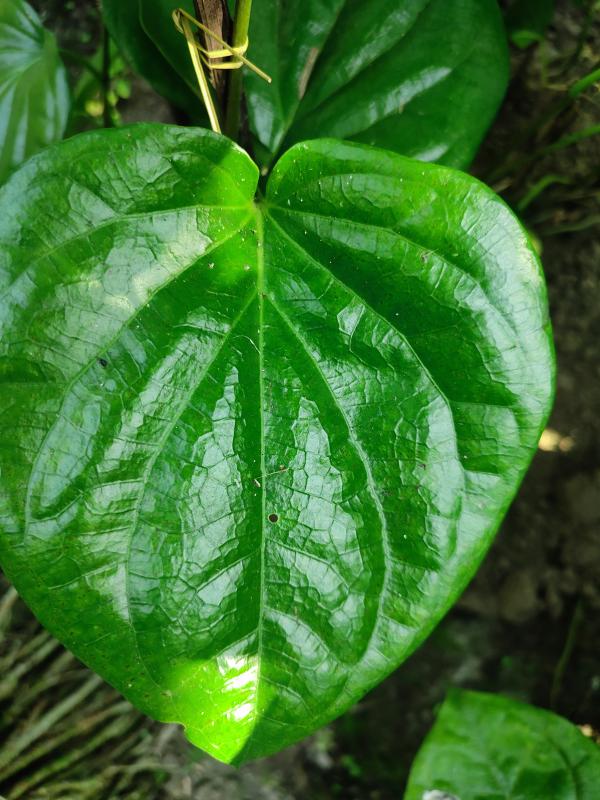
Label: Healthy_Leaf